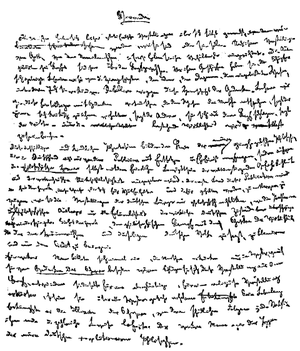
Den Tyske Ideologi
Den første side fra manuskriptet til Den Tyske Ideologi, forord skrevet af Karl Marx.
Den tyske ideologi er en række manuskripter skrevet af Karl Marx og Friedrich Engels omkring 1845.